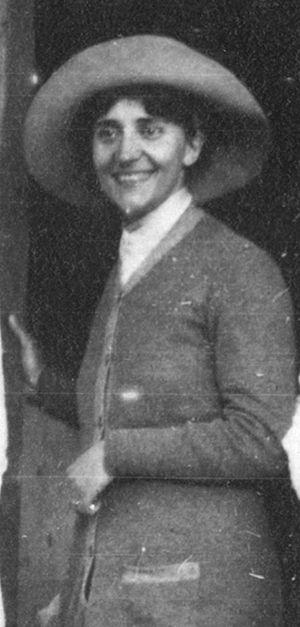
Hélène Vitivilia Leune, également connue sous le nom de plume Lène Candilly, est une écrivaine française d'origine grecque, voyageuse, correspondante de guerre et infirmière décorée de la Croix-Rouge.